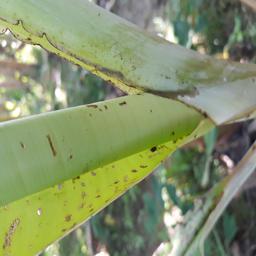
Label: BANANA APHIDS